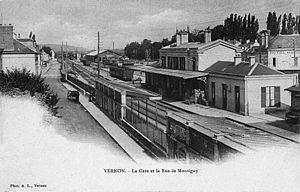
La gare de Vernon vers 1900.
La gare de Vernon - Giverny est une gare ferroviaire française de la ligne de Paris-Saint-Lazare au Havre, située sur le territoire de la commune de Vernon, dans le département de l'Eure, en région Normandie.